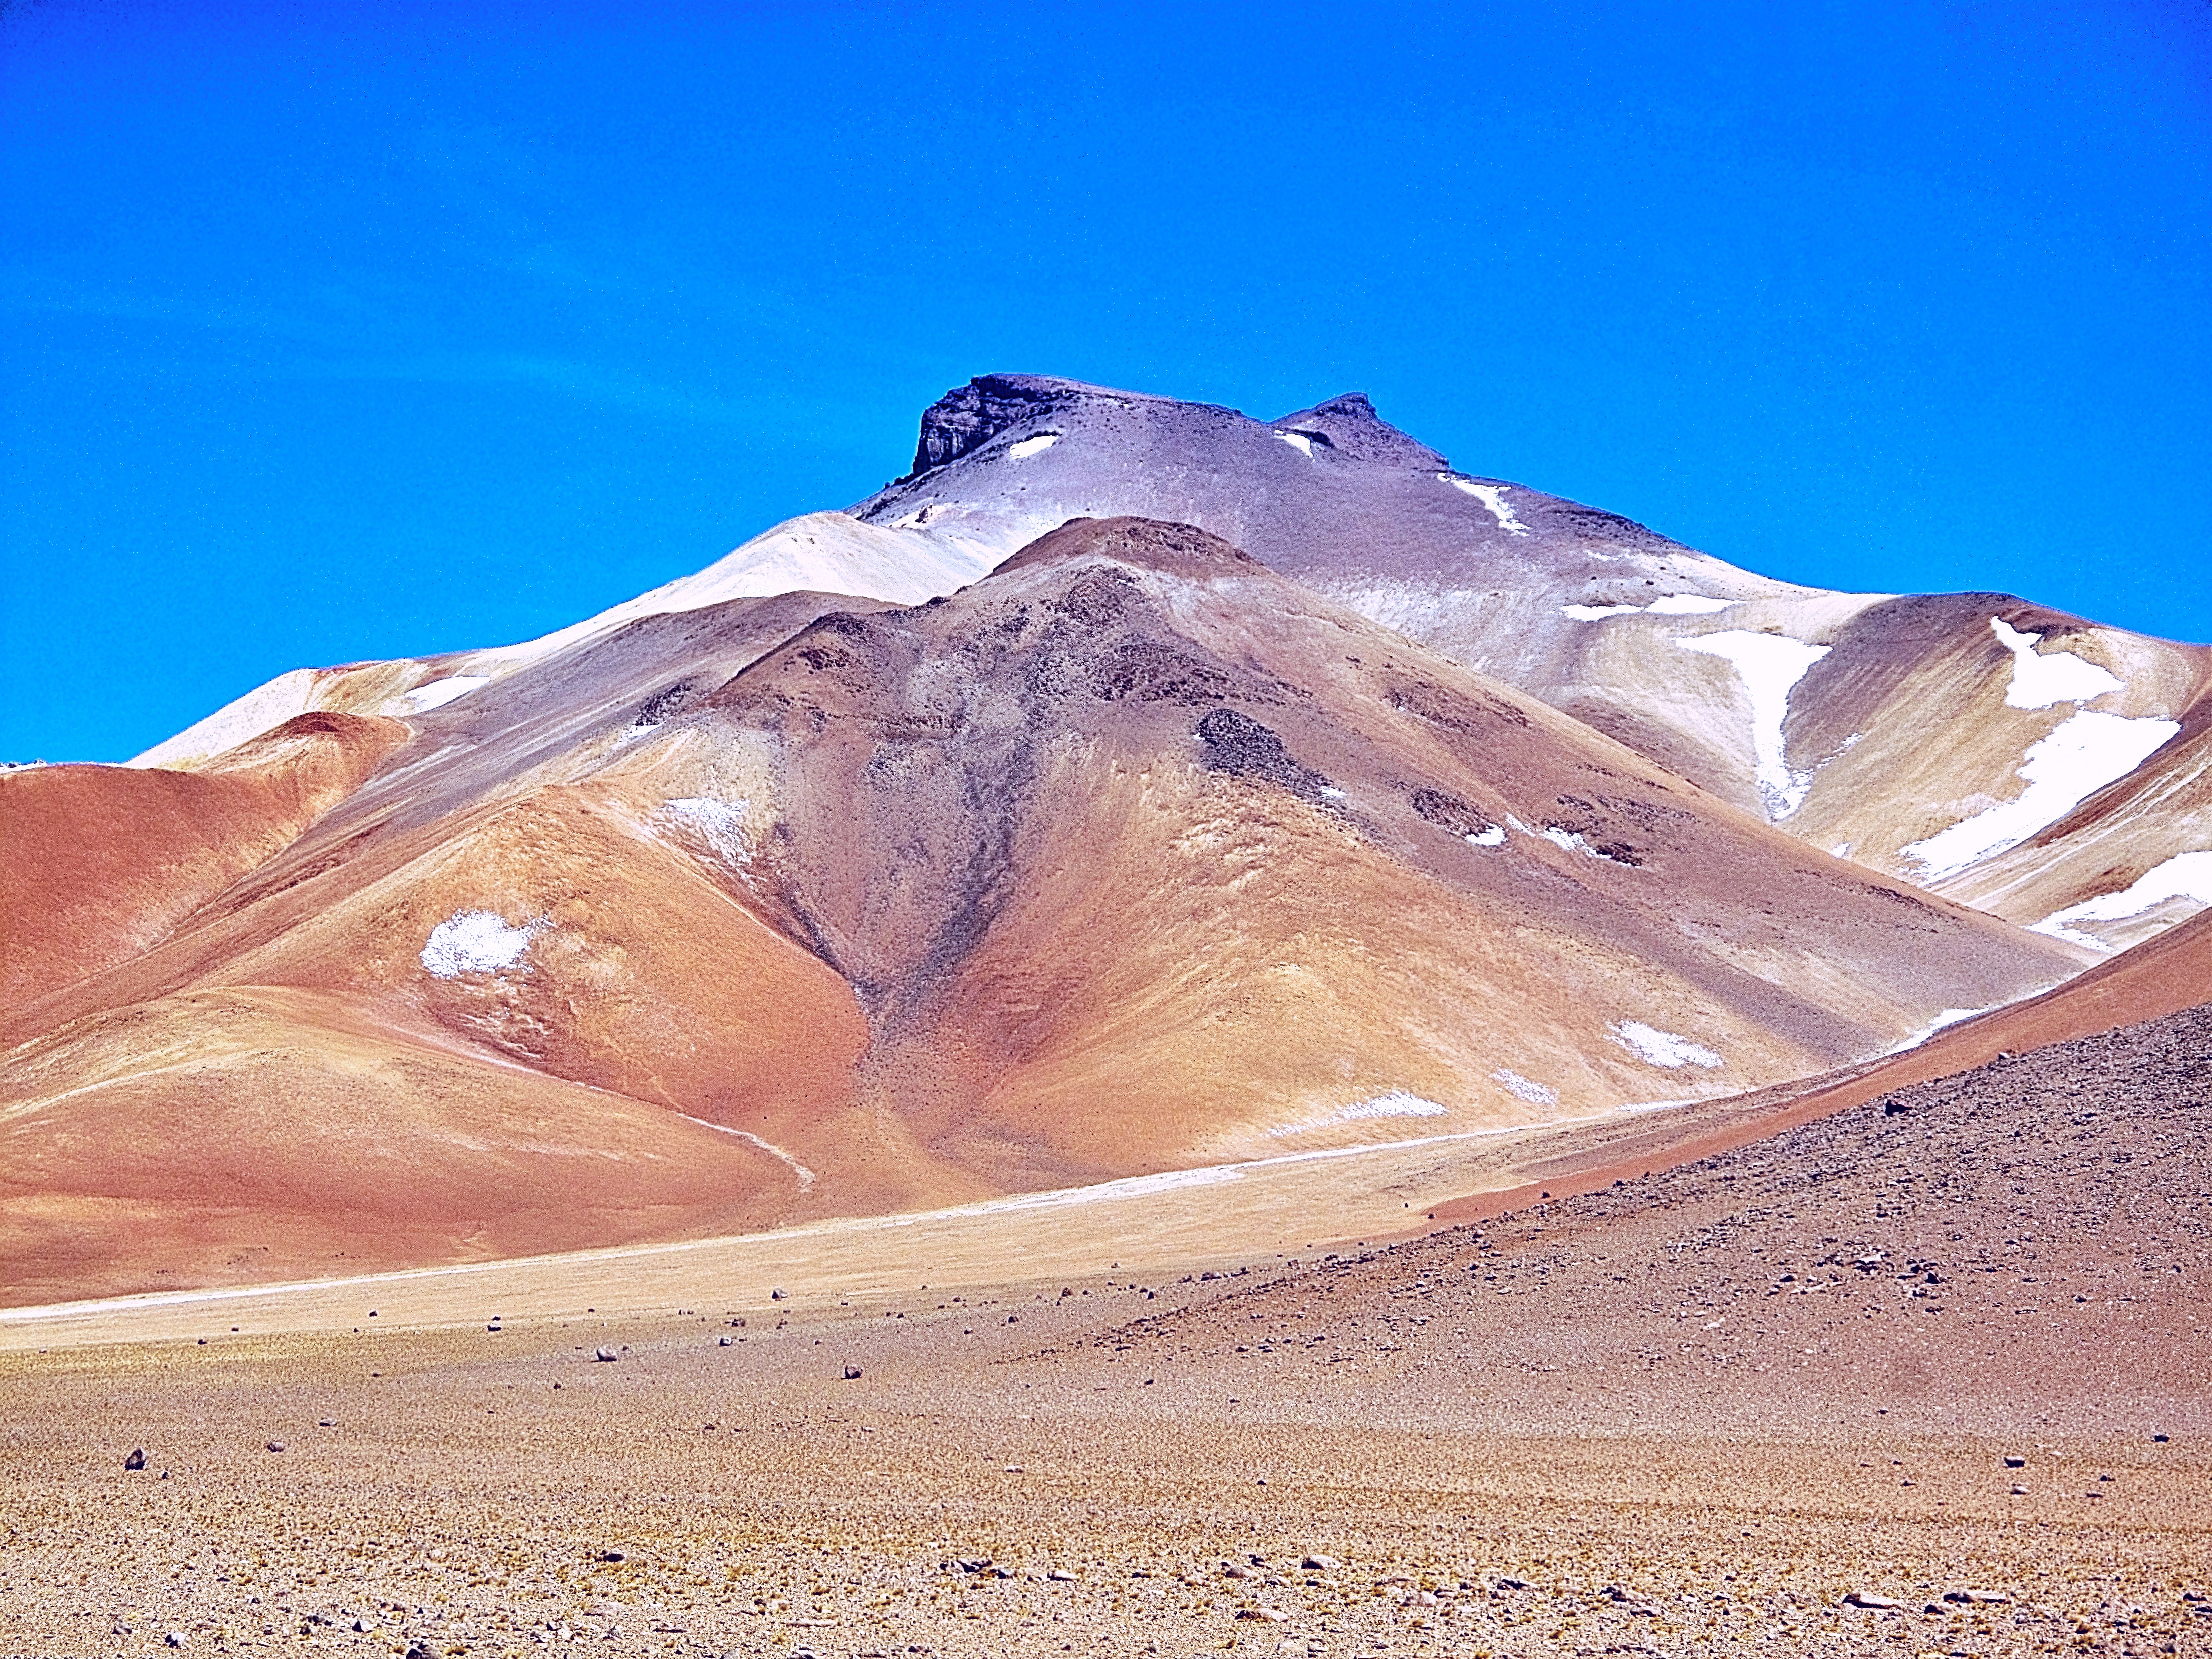
landscape, sand, mountain, desert, mountain range, geology, badlands, plateau, dali, wadi, bolivia, landform, erg, natural environment, geographical feature, aeolian landform, mountainous landforms